Maybrit Illner

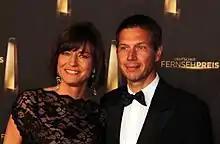
Illner and René Obermann at the German Television Awards 2012

She was married to fellow television journalist Michael Illner (born 1962) from 1988 to 2007. She married René Obermann, at that time CEO of Deutsche Telekom, on 14 August 2010 at Schloss Ulrichshusen. They live in Berlin and Bonn.